Great Pyramid of Giza

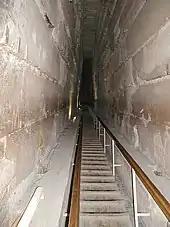
Grand Gallery (with modern walkway up the middle)

The Well Shaft (also known as the Service Shaft or Vertical Shaft) links the lower end of the Grand Gallery to the bottom of the Descending Passage, about further down.